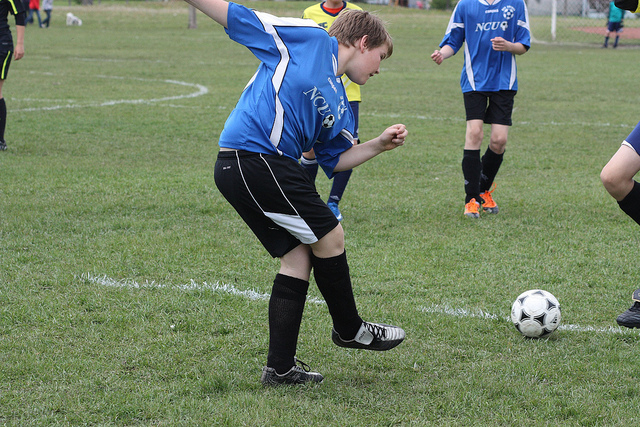
một cầu thủ áo xanh đang nghiêng người ở trên sân